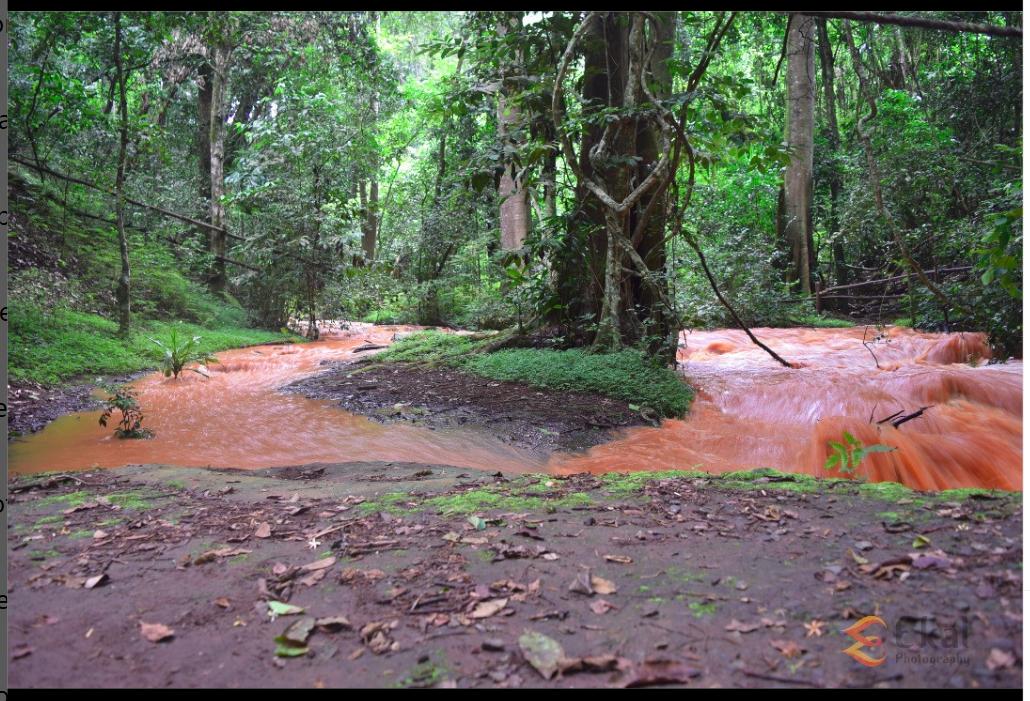
Mto unaopita kwenye msitu mbele. Rangi ya maji ni ya kahawia au udongo ikiashiria kuwa kuna matope au udongo umemonyoka na kuchanganyikana na maji. Msitu una miti mingi, majani mabichi na mimea mingine inayozunguka mto, yaashiria mazingira ya asili